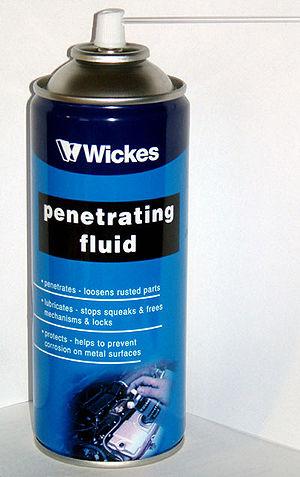
L'huile pénétrante ou huile de dégrippage est une huile lubrifiante de faible viscosité qui peut pénétrer dans des petits espaces.